Pilning railway station

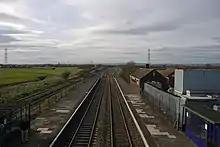
View westbound from Pilning towards the Severn Tunnel. The goods loops can be seen to the left and right.

Pilning railway station is located in the Pilning area of South Gloucestershire, north of the Bristol conurbation. The surrounding area is primarily farmland, with the village itself some further west. The station is on the South Wales Main Line between and , from and from via Bristol Parkway. West of Pilning, the railway descends into a cutting and then into the Severn Tunnel, emerging in Wales at , away. The next station to the east is , distant. The station sits on an embankment, with a bridge over the road east of the station and over an irrigation channel at the west.